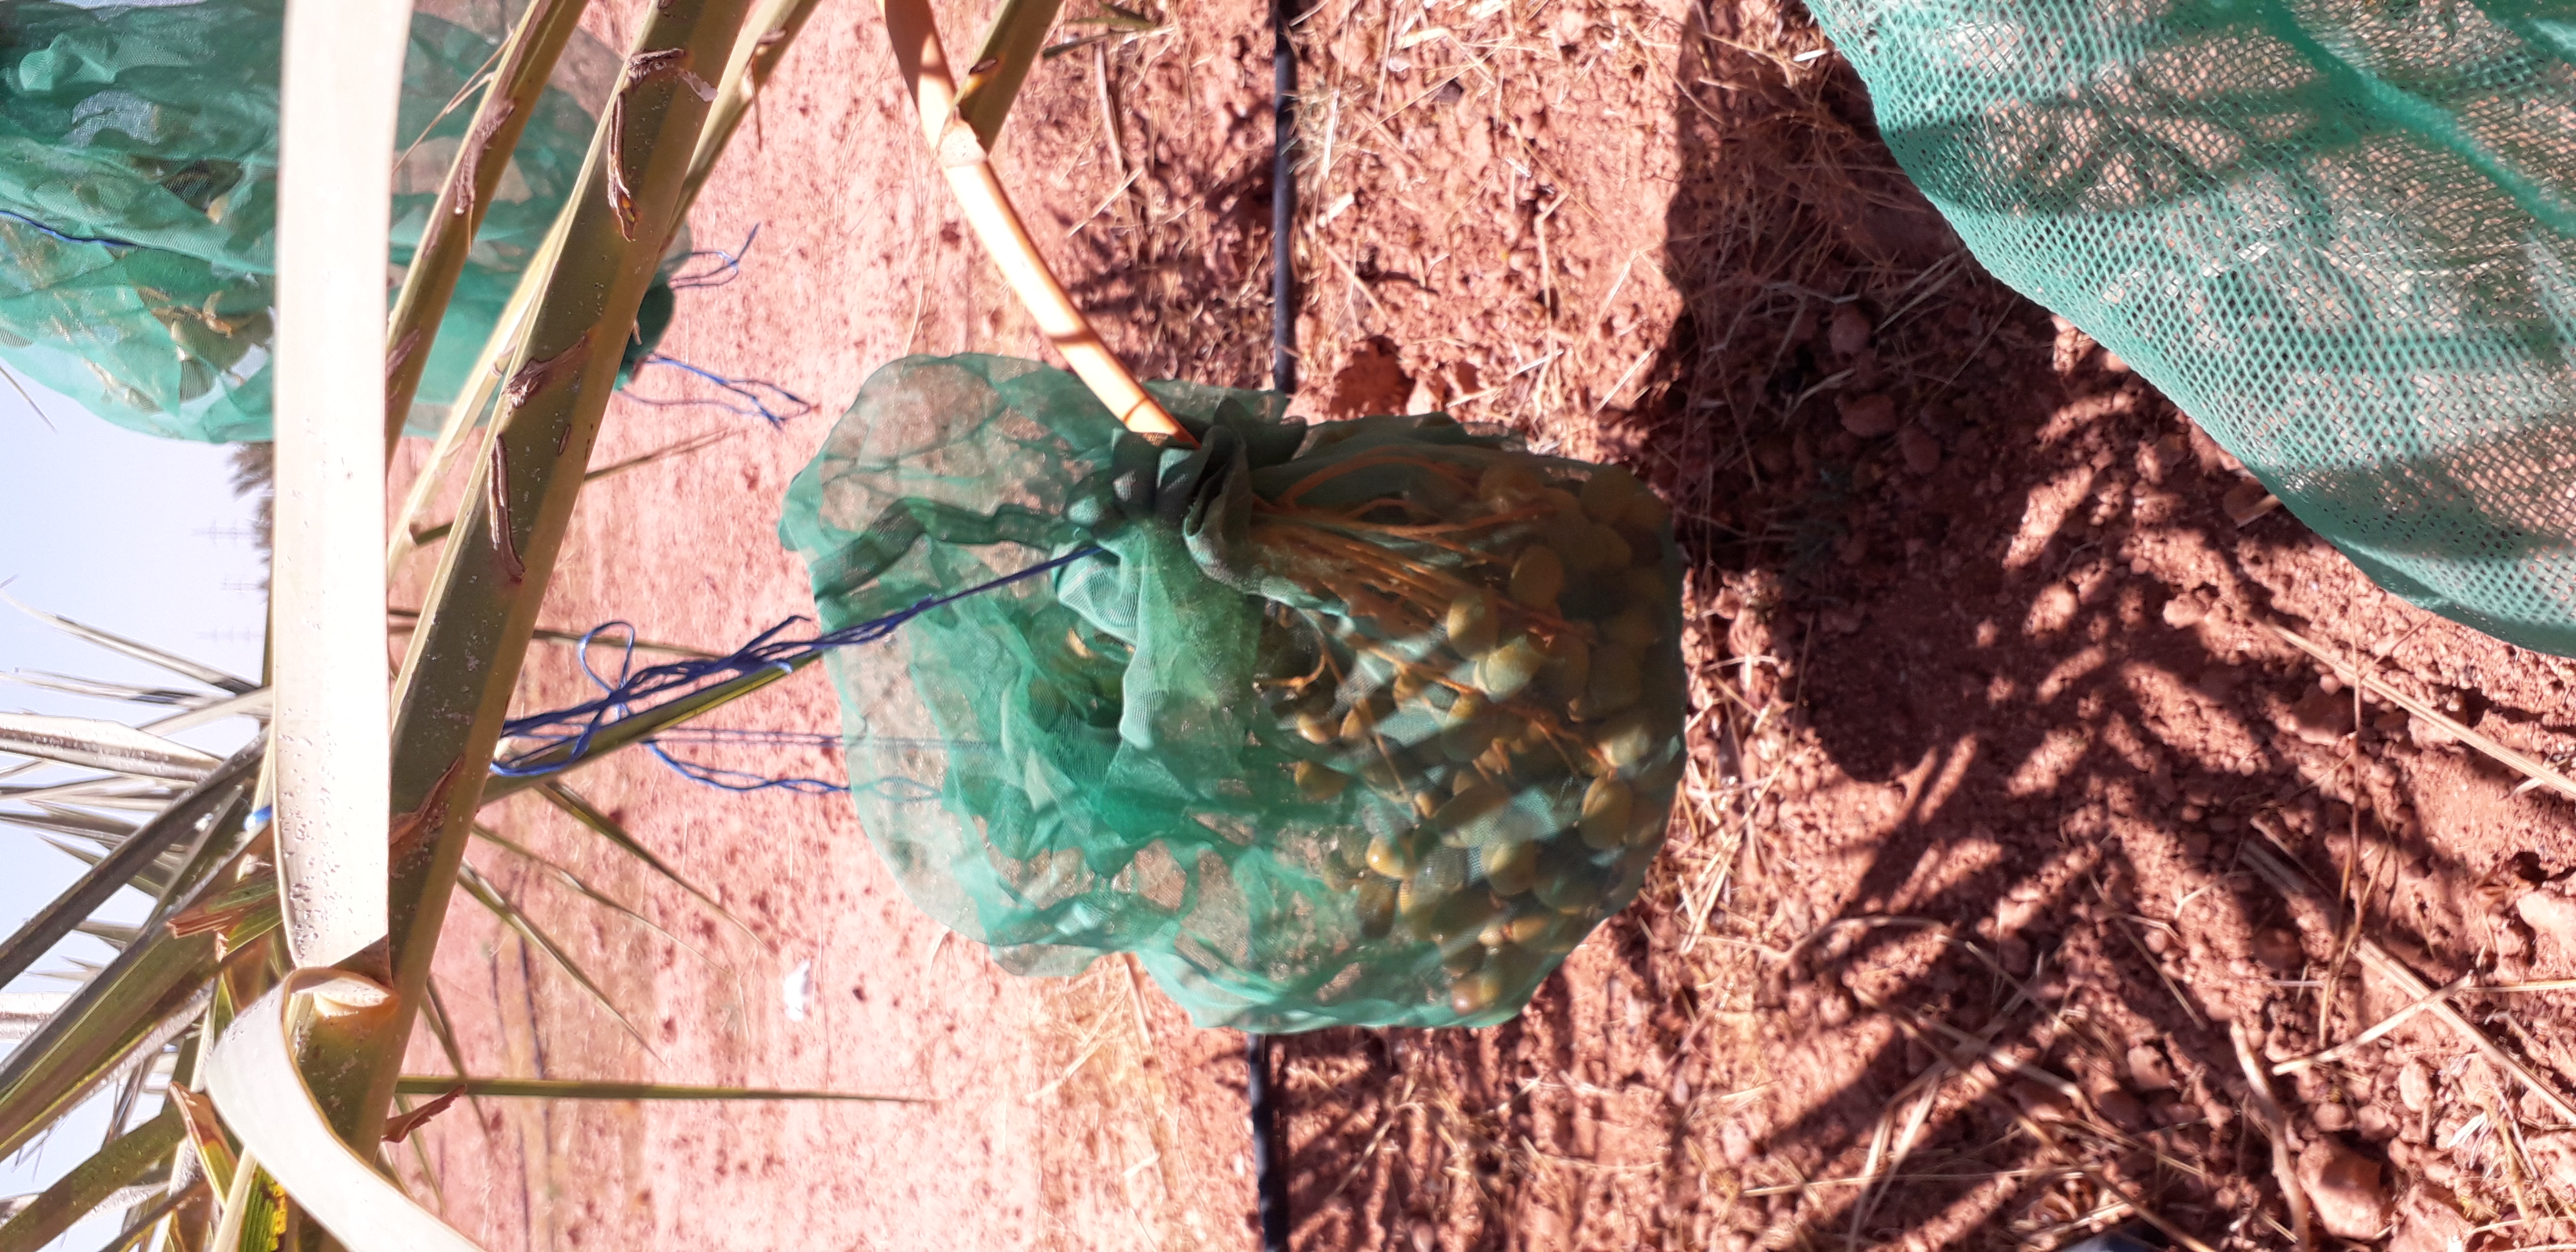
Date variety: Boufagous